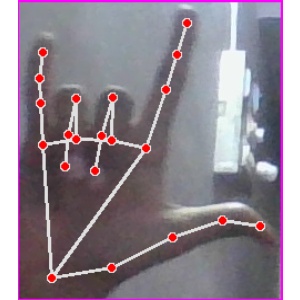
अक्षर: व